Pope Adrian IV

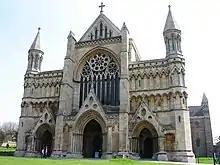

The next point at which Breakspear can be positively identified is in the Southern French town of Arles, where he continued his studies in canon law, and probably under the masters of Roman law also. On completion of his studies he became a canon regular at the Abbey of Saint-Ruf in Avignon.. He was soon appointed prior and then abbot of St Ruf, where the monks complained he was overly strict.